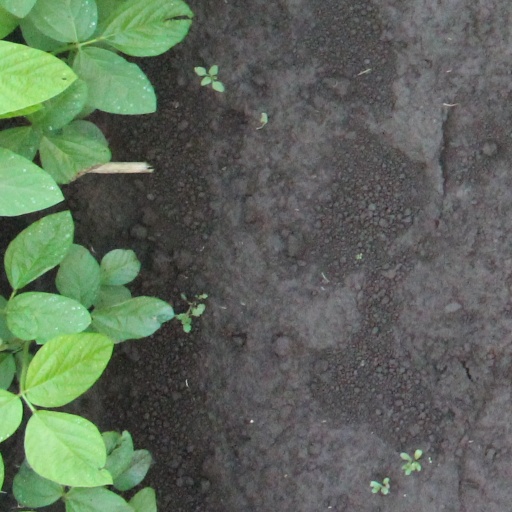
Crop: soybean